Foreign relations of Canada

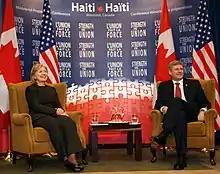
Former Canadian Prime Minister Stephen Harper and U.S. Secretary of State Hillary Clinton at the Haiti Ministerial Preparatory Conference addressing earthquake relief in Montreal, 25 January 2010

Canada's foreign aid was administered by the Canadian International Development Agency, which provided aid and assistance to other countries around the world through various methods. In March 2013 CIDA ceased to exist when it was folded into DFAIT, creating DFATD. The strategy of the Canadian government's foreign aid policy reflects an emphasis to meet the Millennium Development Goals, while also providing assistance in response to foreign humanitarian crises. However a growing focus on development, defence, and diplomacy in recent decades has produced a concentration of foreign aid funding to countries determined to be security risks to Canadian policy. For example, in 2004–2005 the largest recipients of Canada's official developmental assistance were Afghanistan and Iraq, two nations in conflict with the United States of America and its allies at the time. The structural emphasis on security and industry development has contributed to a fixed foreign policy that generally fails to consider global health and international social and economic inequalities. According to the OECD, 2019 official development assistance from Canada increased 0.5% to US$4.7 billion.